Sir John Cullum, 6th Baronet

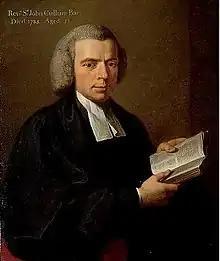
Sir John Cullum, portrait by Angelica Kauffman

Sir John Cullum, 6th Baronet (21 June 1733 – 9 October 1785) was an English clergyman and antiquary.